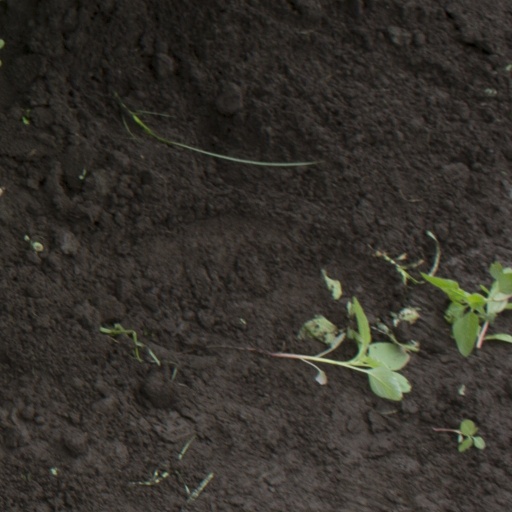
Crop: soybean